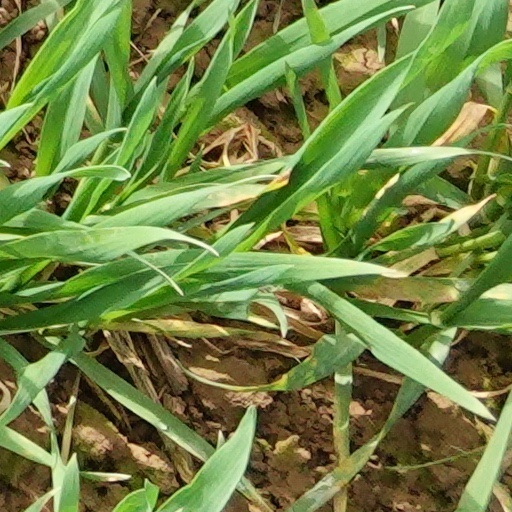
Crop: wheat